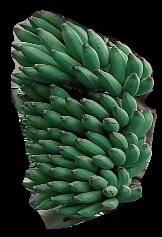
Variety: elakki-bale
Grade: grade1